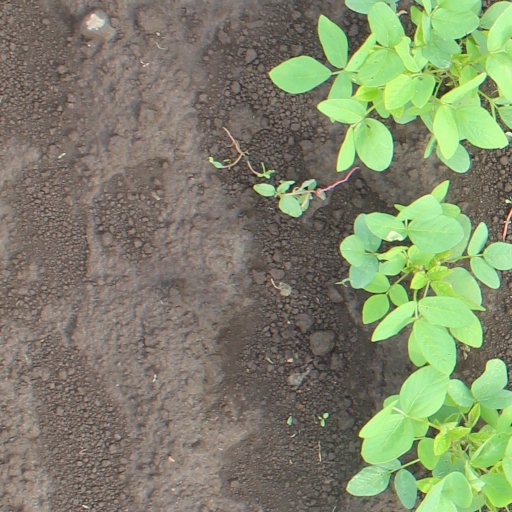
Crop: soybean